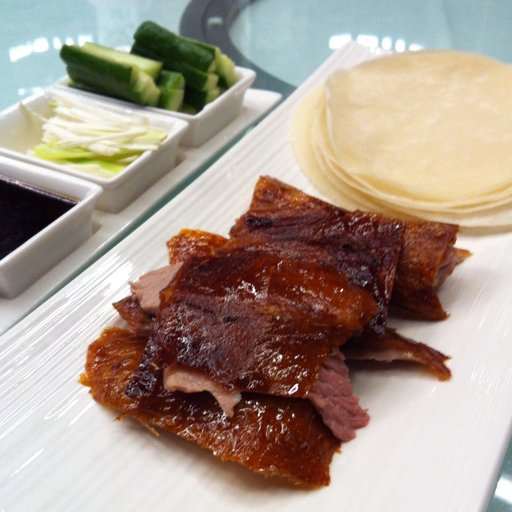
Label: peking_duck